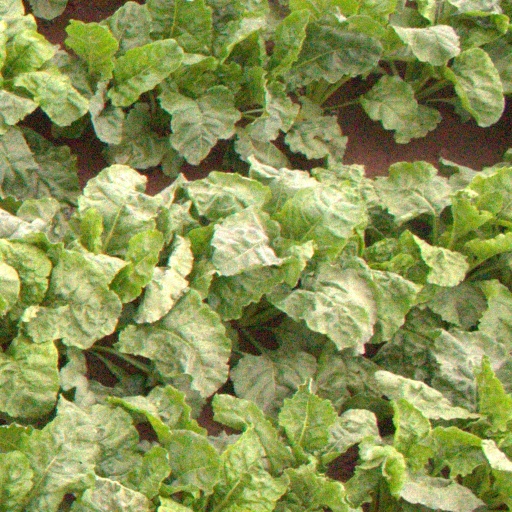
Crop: sugar beet